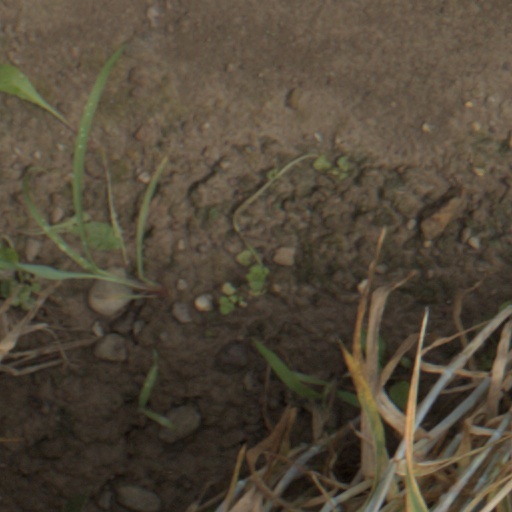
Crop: wheat